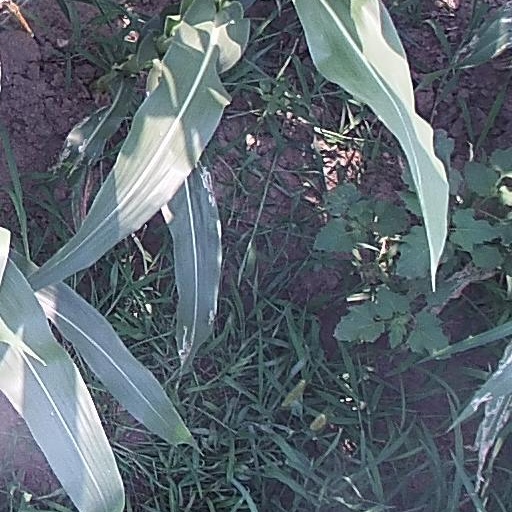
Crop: maize; corn